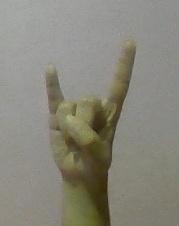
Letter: la